Vanity Fair (2004 film)

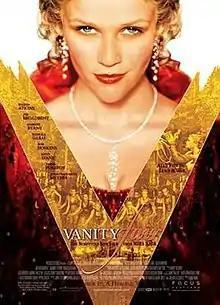
Theatrical release poster

Vanity Fair is a 2004 historical drama film directed by Mira Nair and adapted from William Makepeace Thackeray's 1848 novel of the same name. The novel has been the subject of numerous television and film adaptations. Nair's version made notable changes in the development of the main character Becky Sharp, played by Reese Witherspoon.